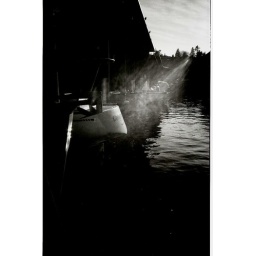
under my office along the boat dock